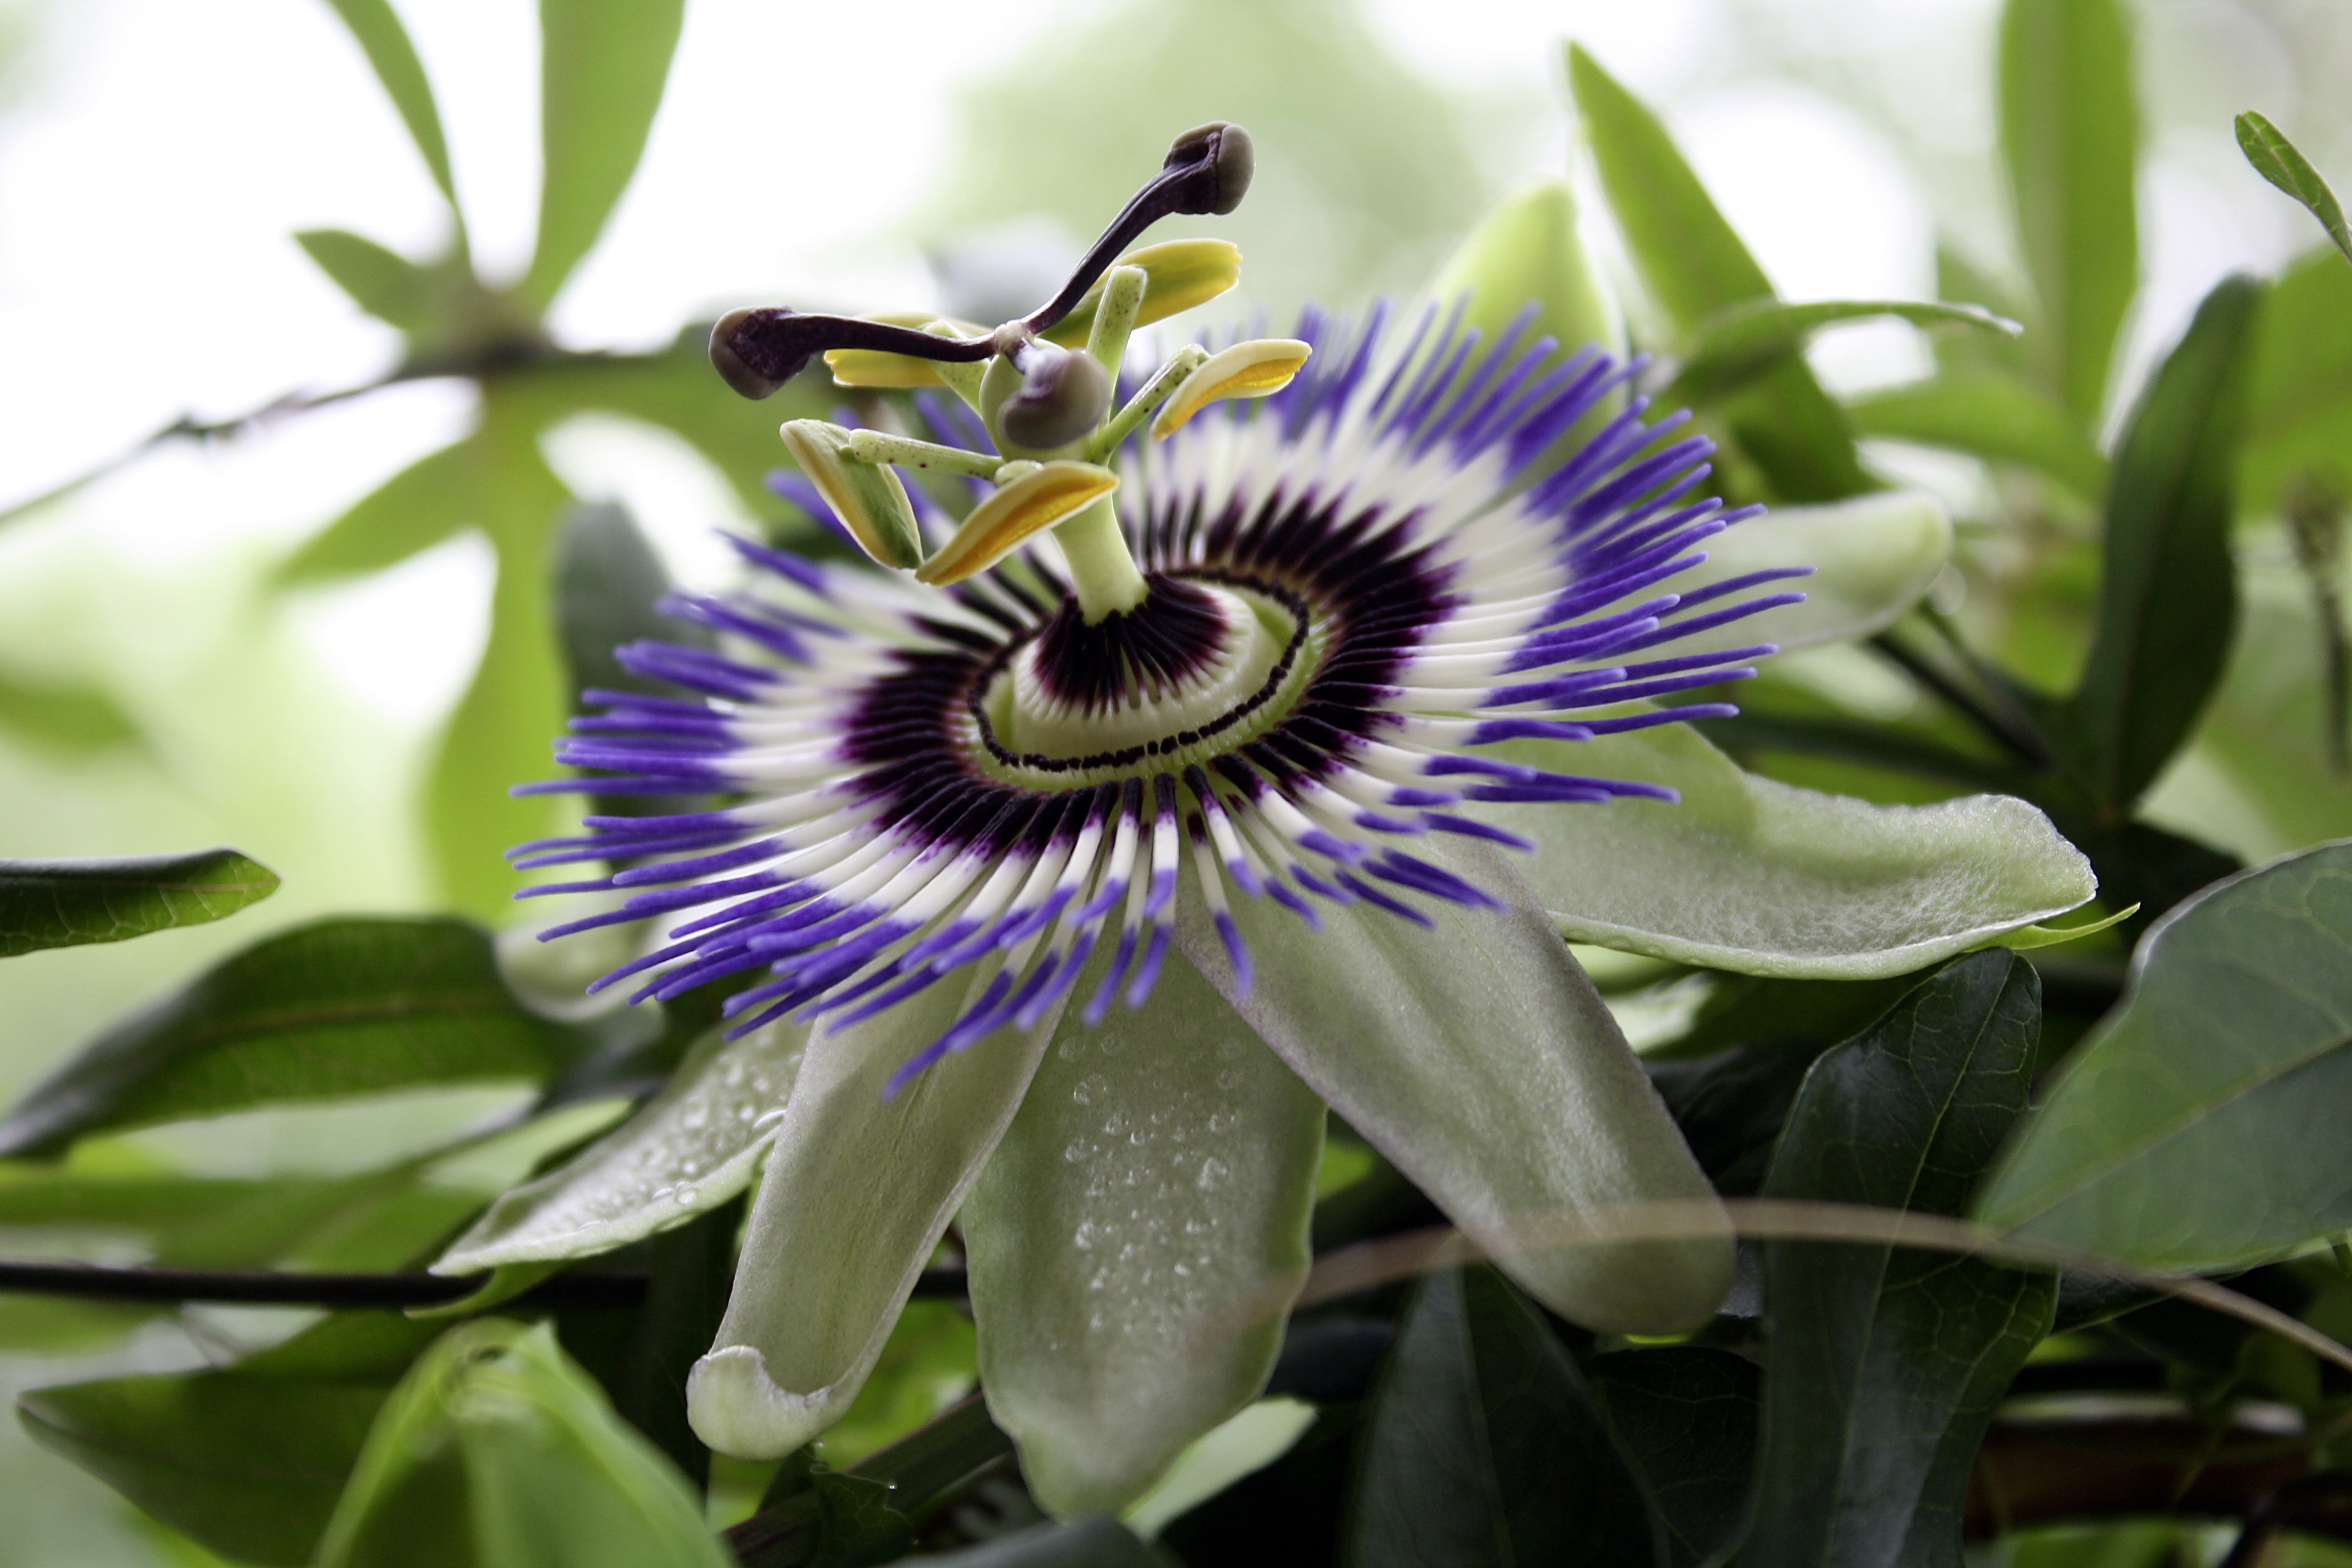
nature, plant, flower, summer, green, botany, flora, wildflower, close up, violet, passion flower, passiflora, macro photography, flowering plant, land plant, passion flower family, purple passionflower, passion vines